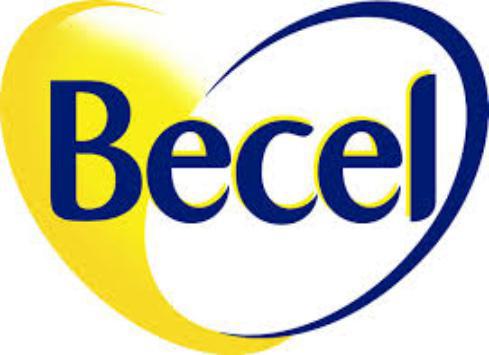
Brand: Becel
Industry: Food